Eugene L. Tattini

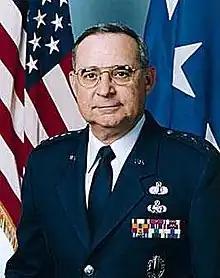

Eugene L. Tattini (born April 5, 1943) is a retired lieutenant general in the United States Air Force and served as deputy director of the Jet Propulsion Laboratory from July 2001 to September 2013.